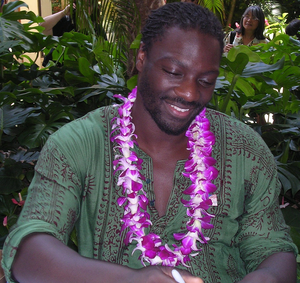
Cet article présente les épisodes de la deuxième saison du feuilleton télévisé Lost : Les Disparus.
Eko Tunde ou Monsieur Eko est un personnage fictif du feuilleton télévisé Lost : Les Disparus. Il est interprété par l'acteur Adewale Akinnuoye-Agbaje.
Lost est une série dramatique américaine diffusée sur la chaîne ABC depuis le 22 septembre 2004. Elle a été nommée dans différentes cérémonies dont 41 Primetime Emmy Awards, 21 Teen Choice Awards, 39 Saturn Awards, 11 Golden Reel Awards, 8 Satellite Awards, 7 Golden Globe Awards, 4 Writers Guild of America Awards, 3 Directors Guild of America Awards, 2 NAACP Image Award, 2 Screen Actors Guild Awards, un BAFTA Award et un Peabody Award. Parmi les récompenses de la série, on peut noter un Primetime Emmy Award de la « meilleure série dramatique », un Golden Globe Award de la « meilleure série télévisée dramatique » et un Screen Actors Guild Award de la « meilleure distribution pour une série dramatique ».